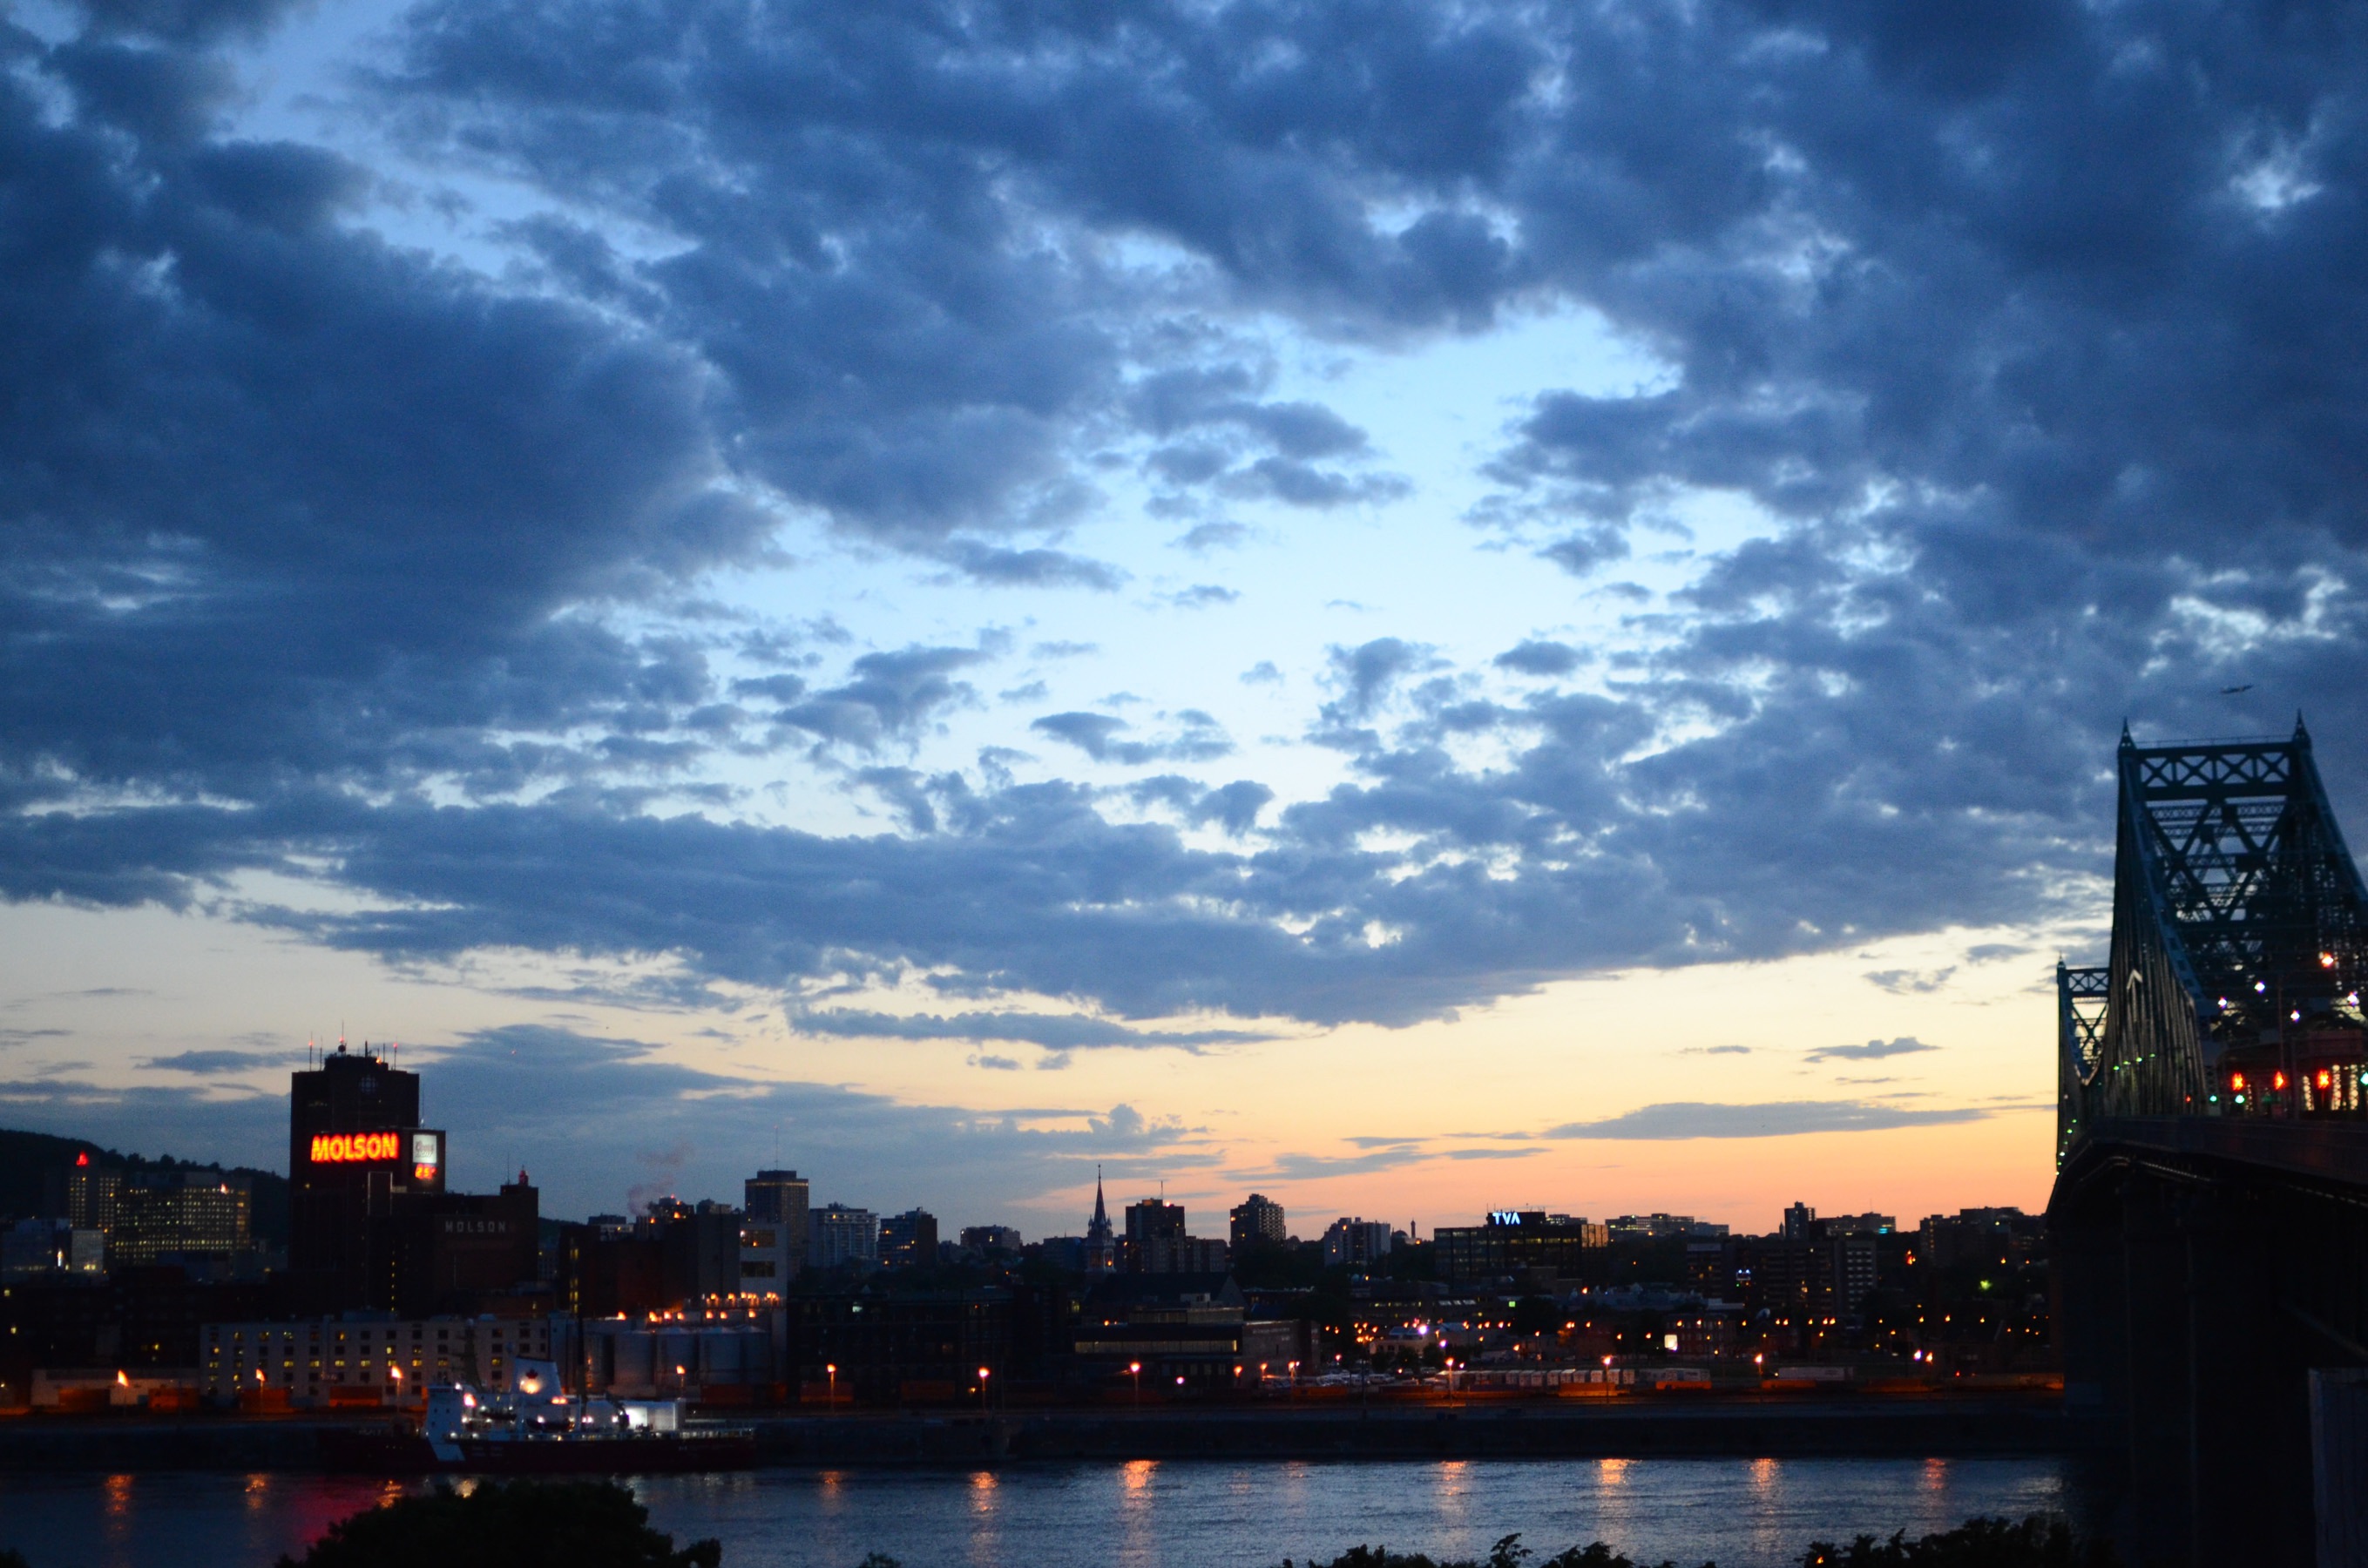
horizon, cloud, sky, sunrise, sunset, skyline, sunlight, morning, dawn, city, cityscape, dusk, evening, reflection, afterglow, human settlement